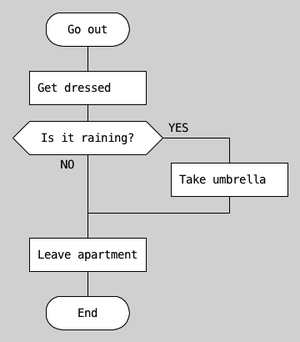
DRAKON est un